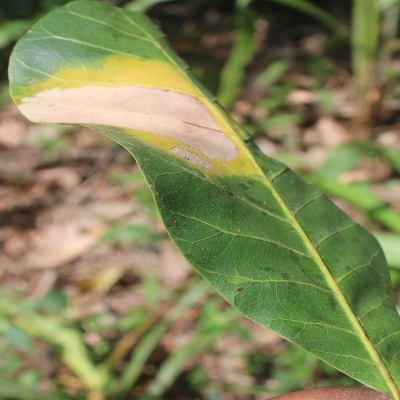
Crop: Cashew
Condition: anthracnose